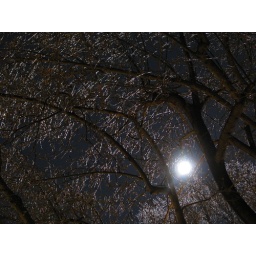
Ice in the tree next door